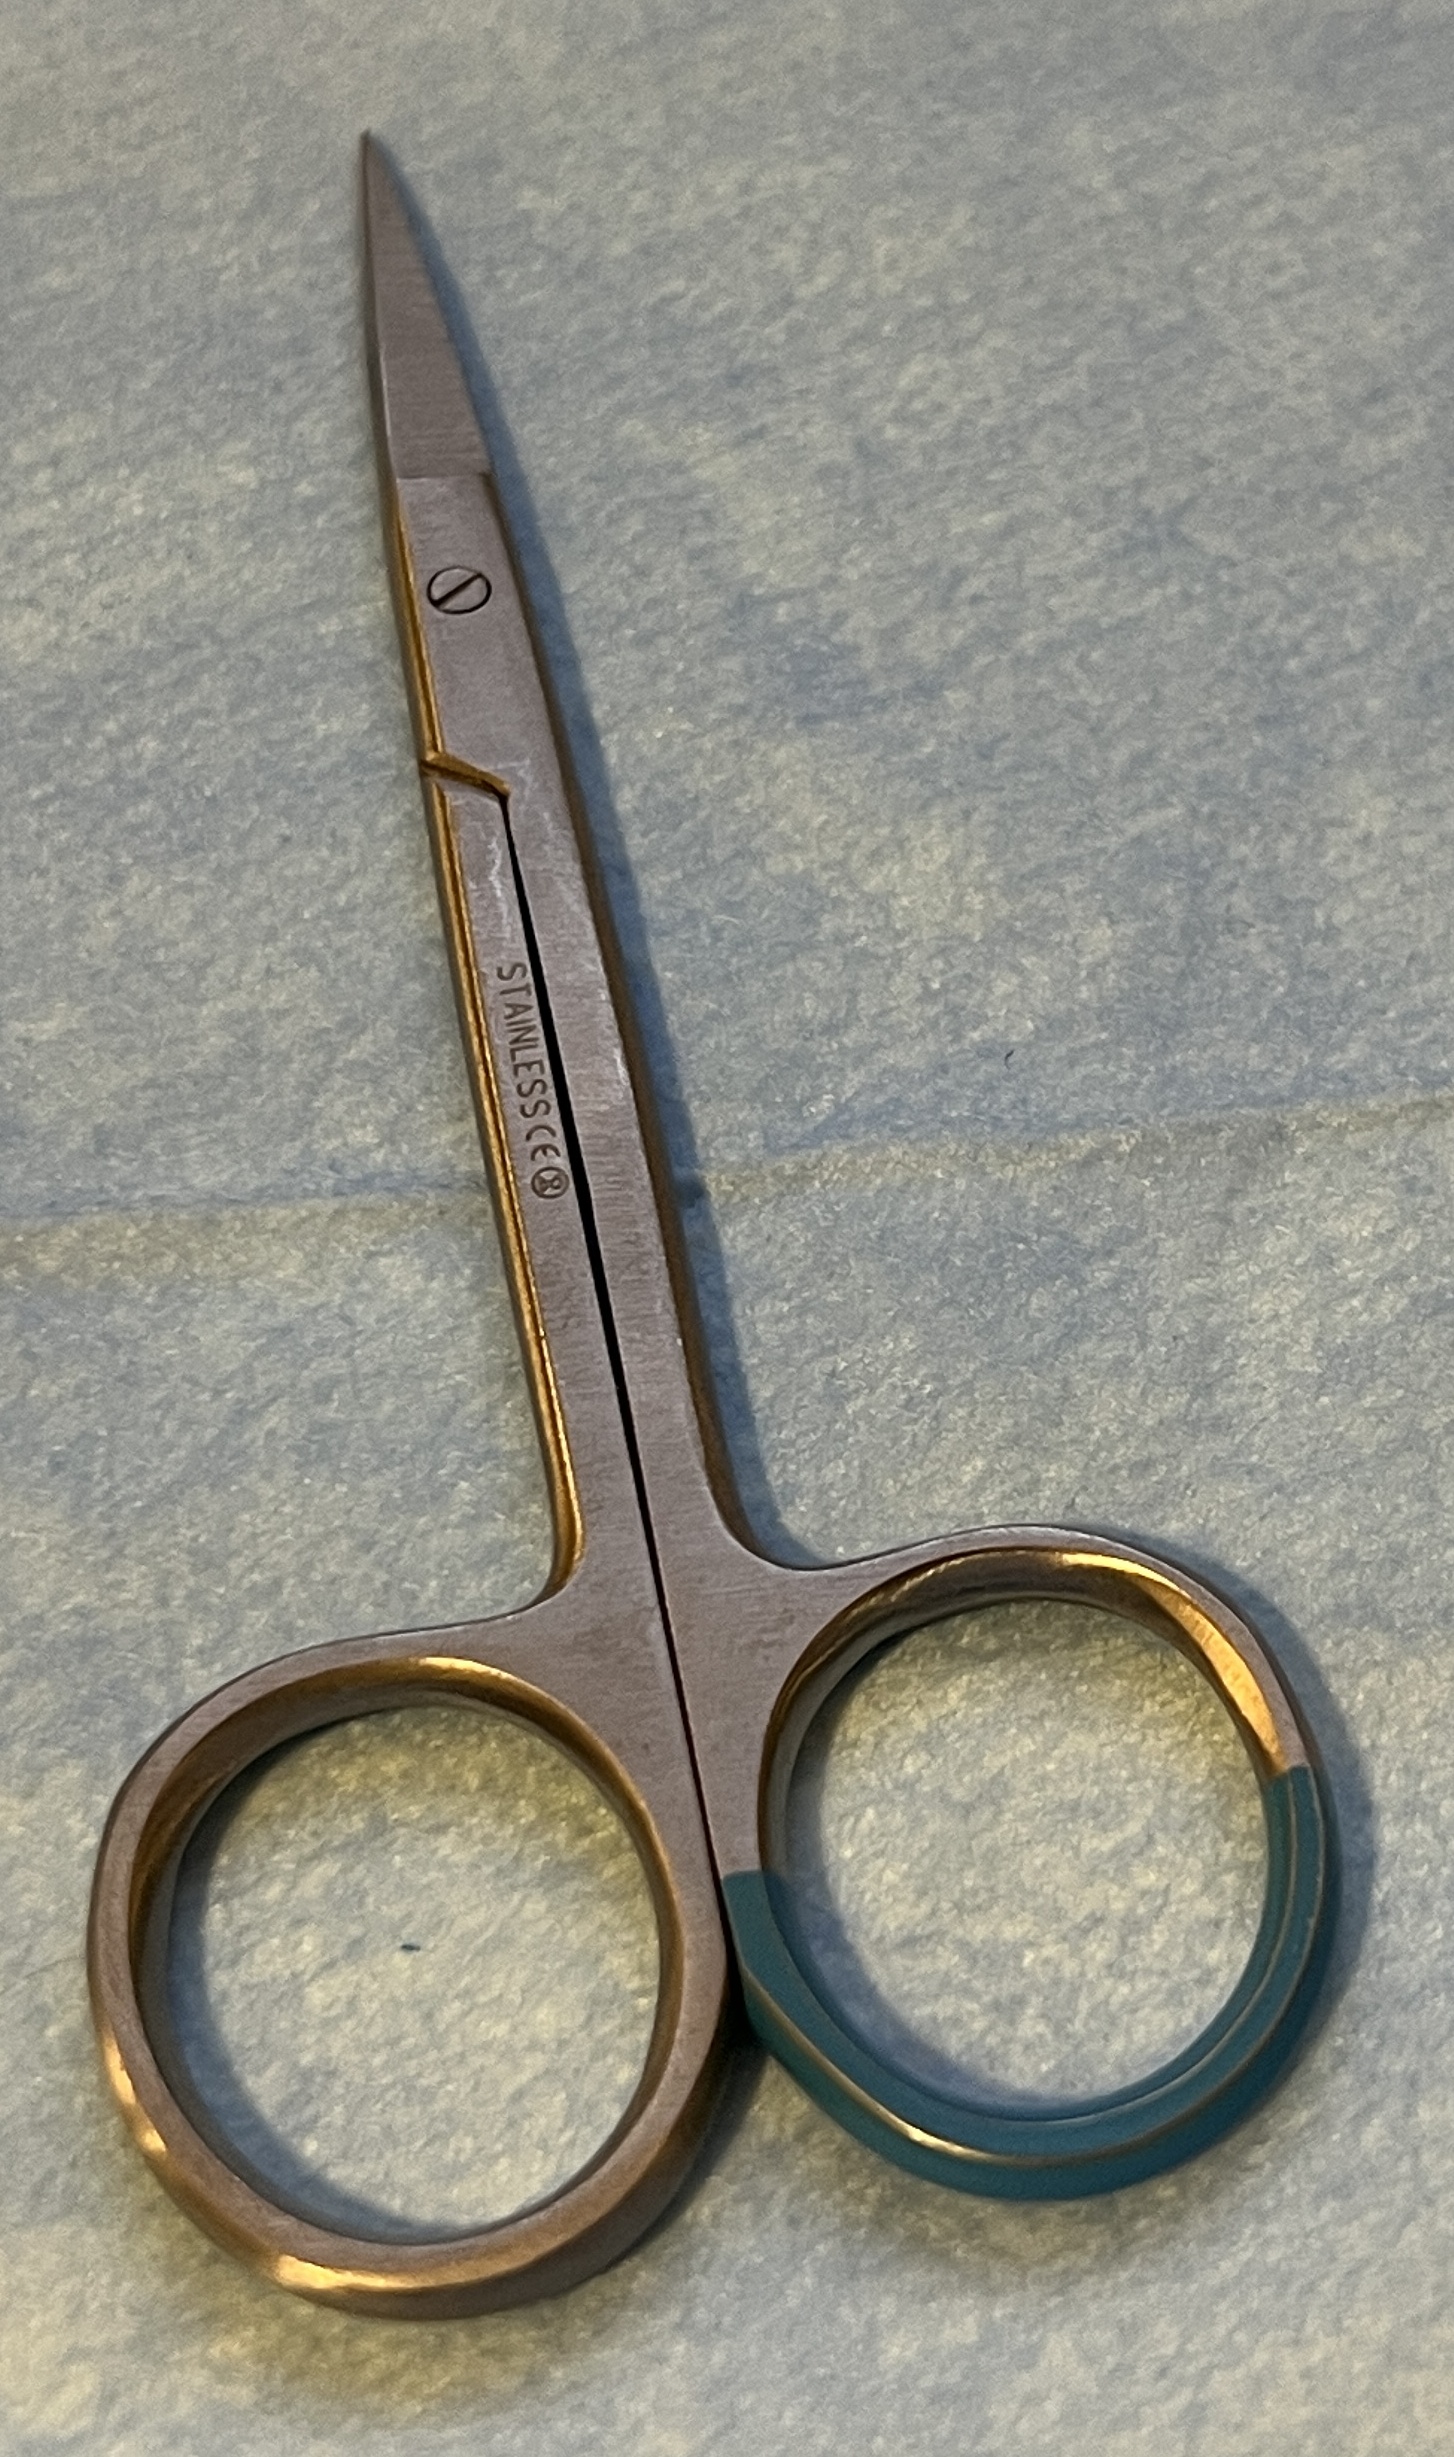
Hinged instrument state: closed